FC Progresul București

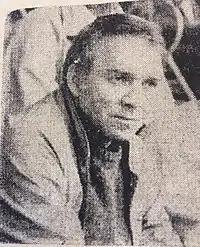
Viorel Mateianu, former player and manager of the club.

After relegation, the many of Progresul's talents left. Mircea Sandu and Viorel Năstase were transferred in the summer; at the end of the season, the team took second place behind Sportul Studențesc, resulting in the losses of Paul Manta, , , Gabriel Raksi and Aurel Beldeanu. In the 1972–73 edition, the team was ranked as a middle-table squad of the second tier. It was only in 1976 that the team promoted into Divizia A again, after three seasons spent in the second division. The joy of promotion was a short one, however. After a season spent in the top flight, Progresul relegated again in 1977, after finishing only 17th out of 18. The inconsistency of the team continued over the next few years, especially due to financial problems, and the youthfulness of the team. After two mediocre campaigns, the team would promote again in the summer of 1980, this time under the name of "Progresul Vulcan București", finishing at only two points ahead of Rapid București.